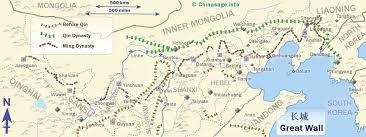
Landmark: Great Wall of China